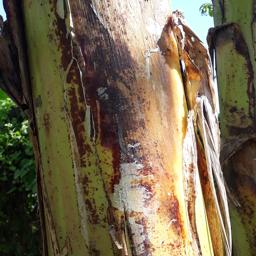
Label: PSEUDOSTEM WEEVIL